Piet van Est

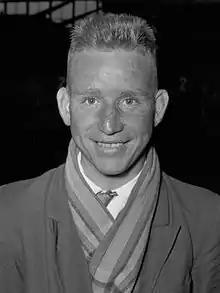
Piet van Est in 1956

Piet van Est (11 August 1934 – 17 October 1991) was a Dutch racing cyclist. He rode the Tour de France in 1957–1962 and 1964, finishing within the first 30 places in 1958, 1960 and 1962. In 1961, he won one stage of the Giro d'Italia and finished 31st overall. He also won the Ronde van Nederland in 1958 and two stages of the race in 1963. His brothers Nico and Wim van Est were professional cyclists as well.